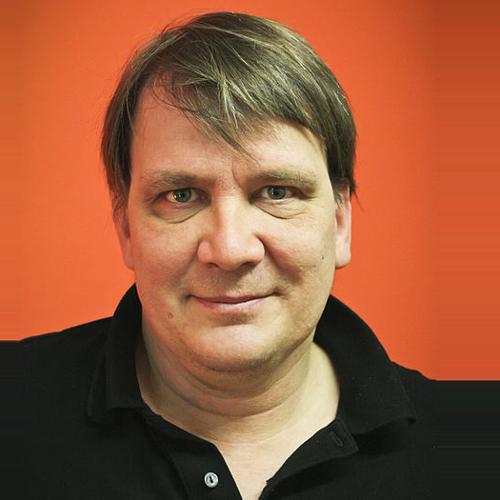
Age: 49